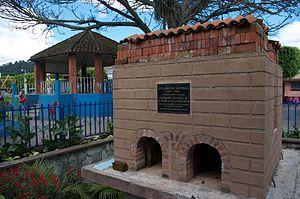
Reproduction d'un four à briques élevé en hommage aux cent ans de tradition du village de El Tejar - Département de Chimaltenango - Guatemala. Español: Monumento de celebración de los 100 años de tradición de tejas - Municipio El Tejar - Departamento de Chimaltenango - Guatemala
El Tejar est une ville du Guatemala du département de Chimaltenango.